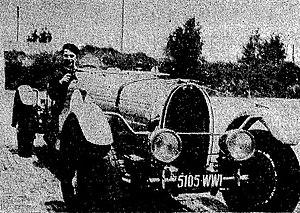
Yves Giraud-Cantabous avant les 24 Heures de Spa 1936 sur Bugatti (avec Roger Labric).
Marius Aristide Yves Giraud-Cabantous, né le 8 octobre 1904 à Saint-Gaudens et mort le 30 mars 1973 à Paris, est un pilote automobile français.